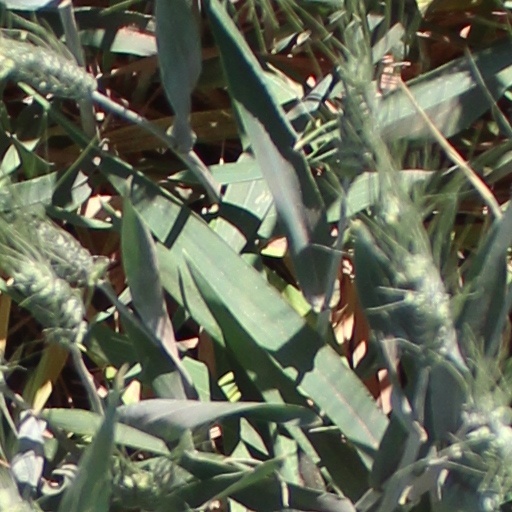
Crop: wheat